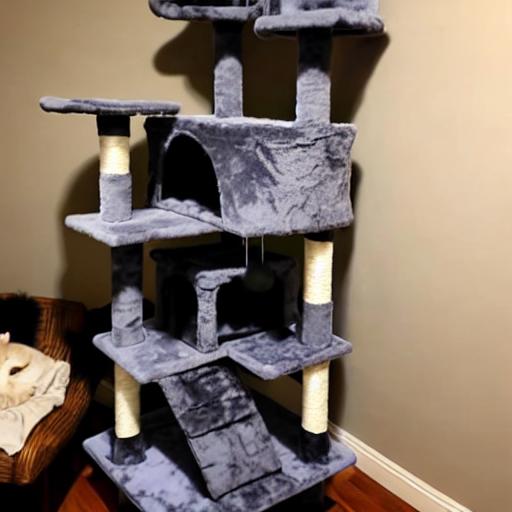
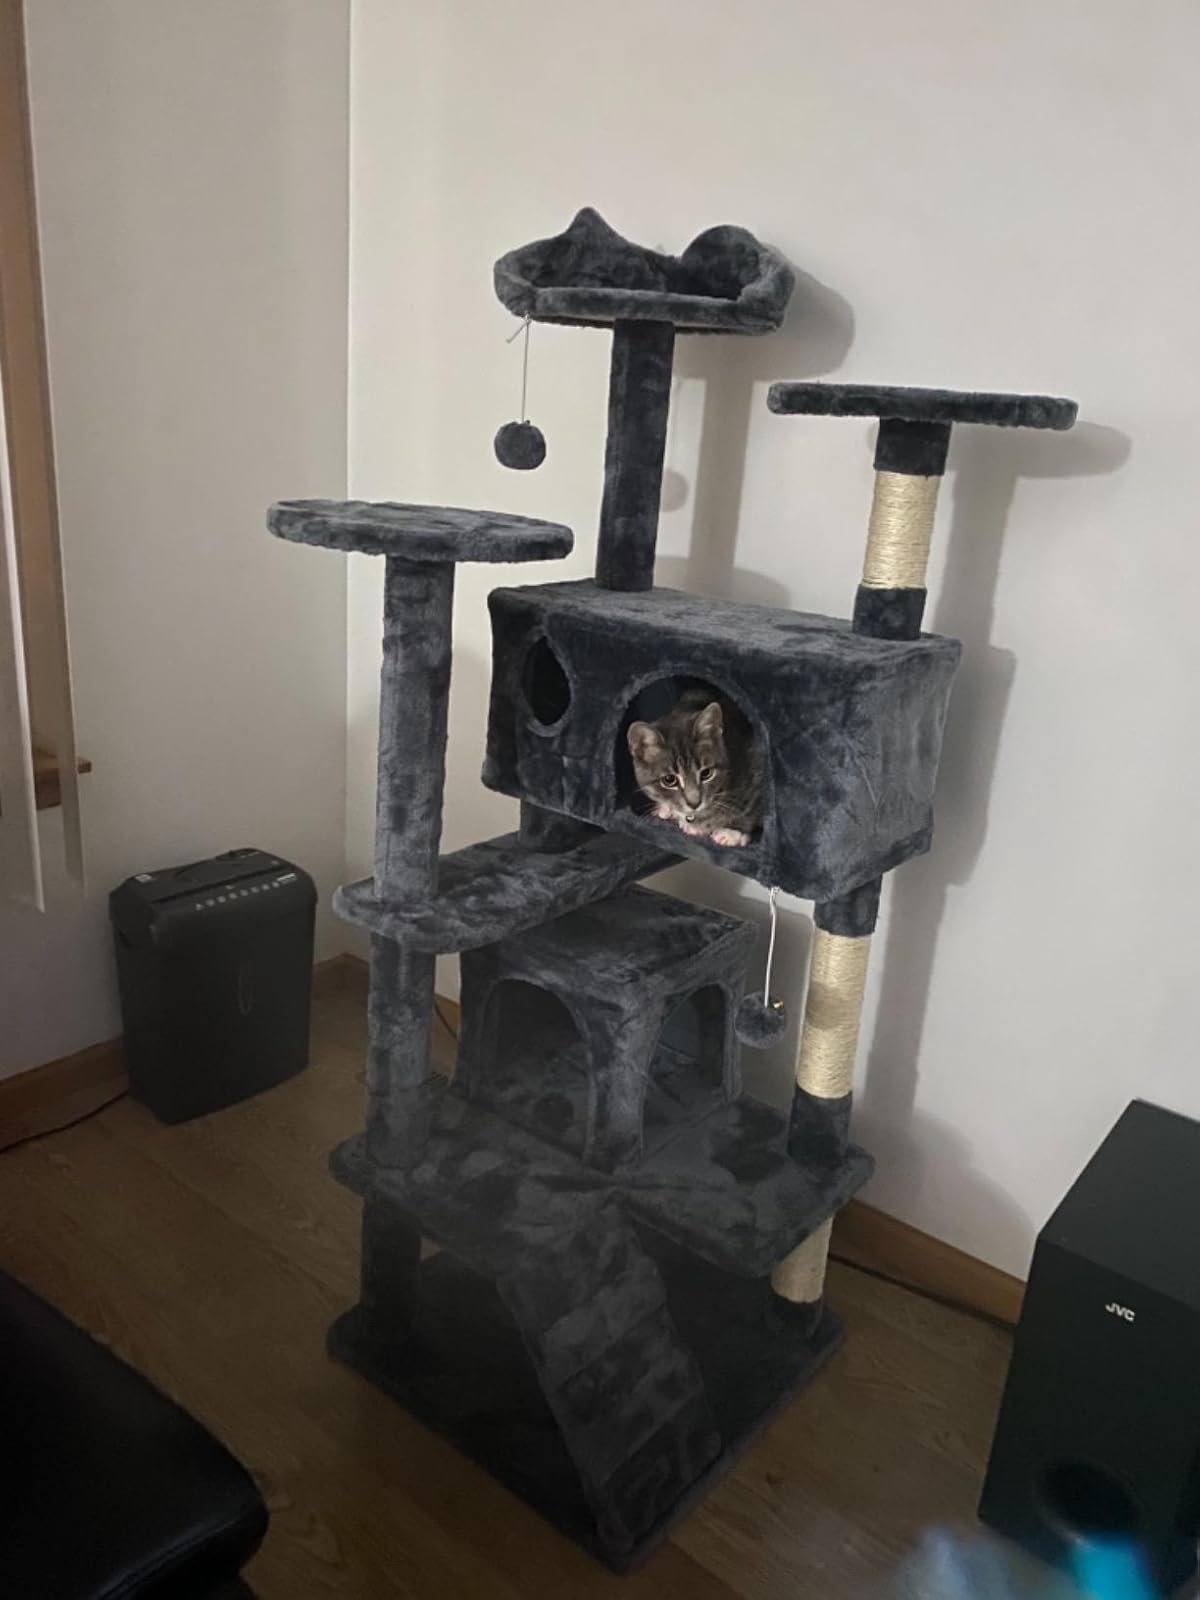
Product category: items_cat tree
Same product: no